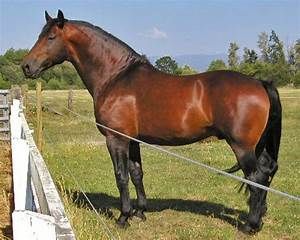
Label: cavallo